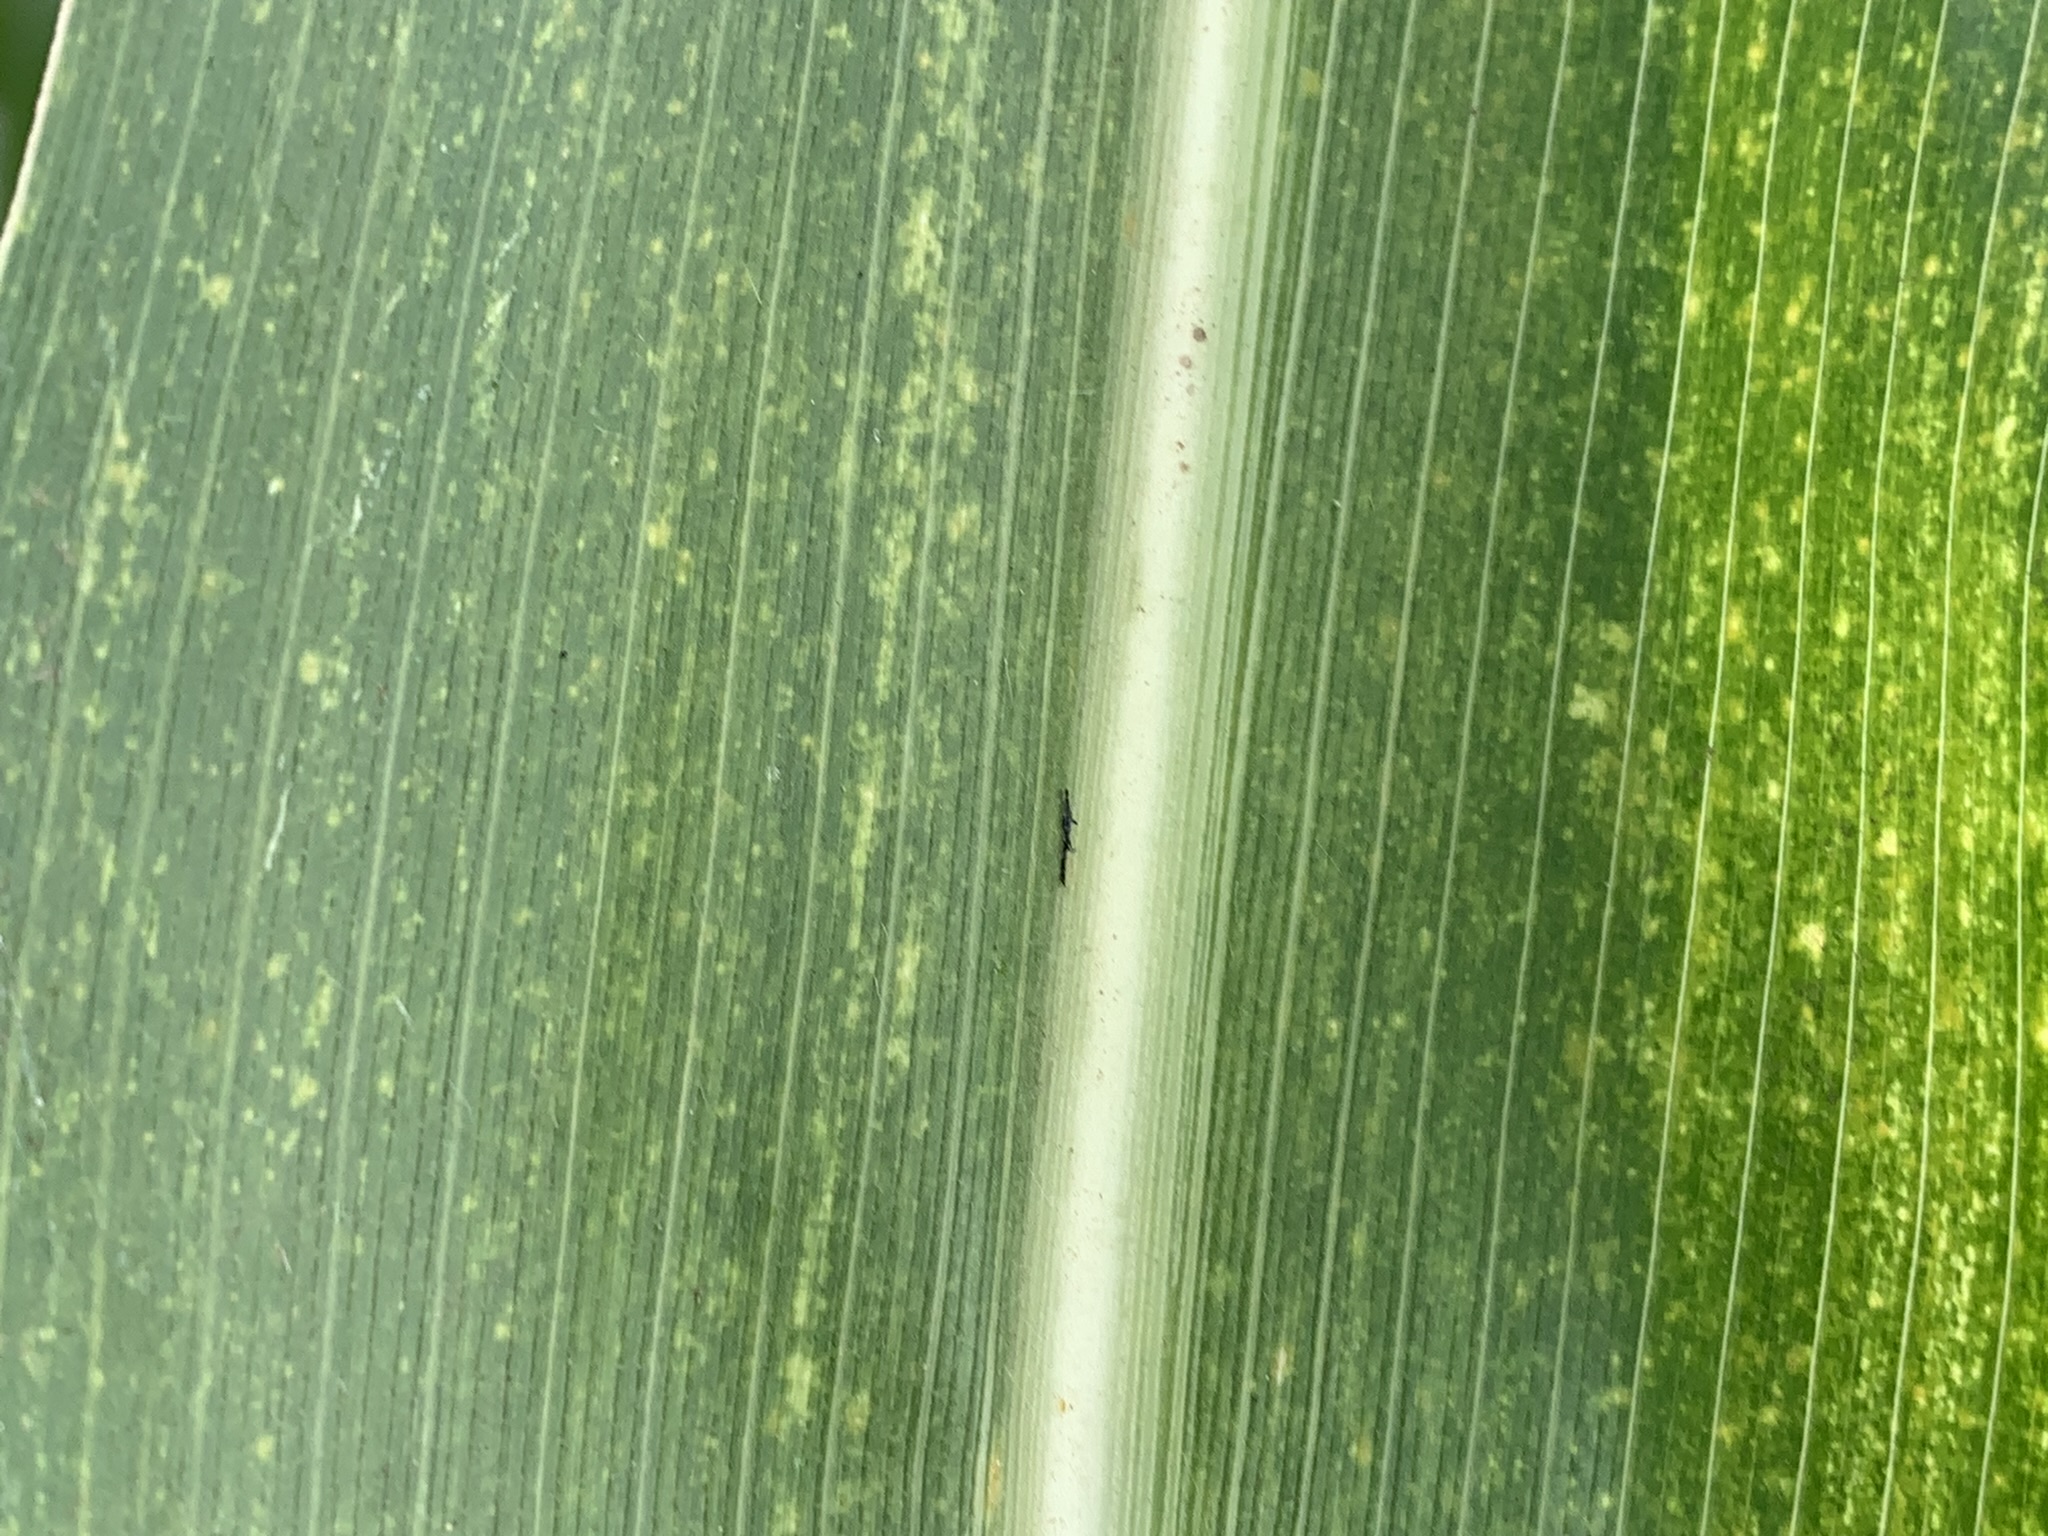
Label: MLN